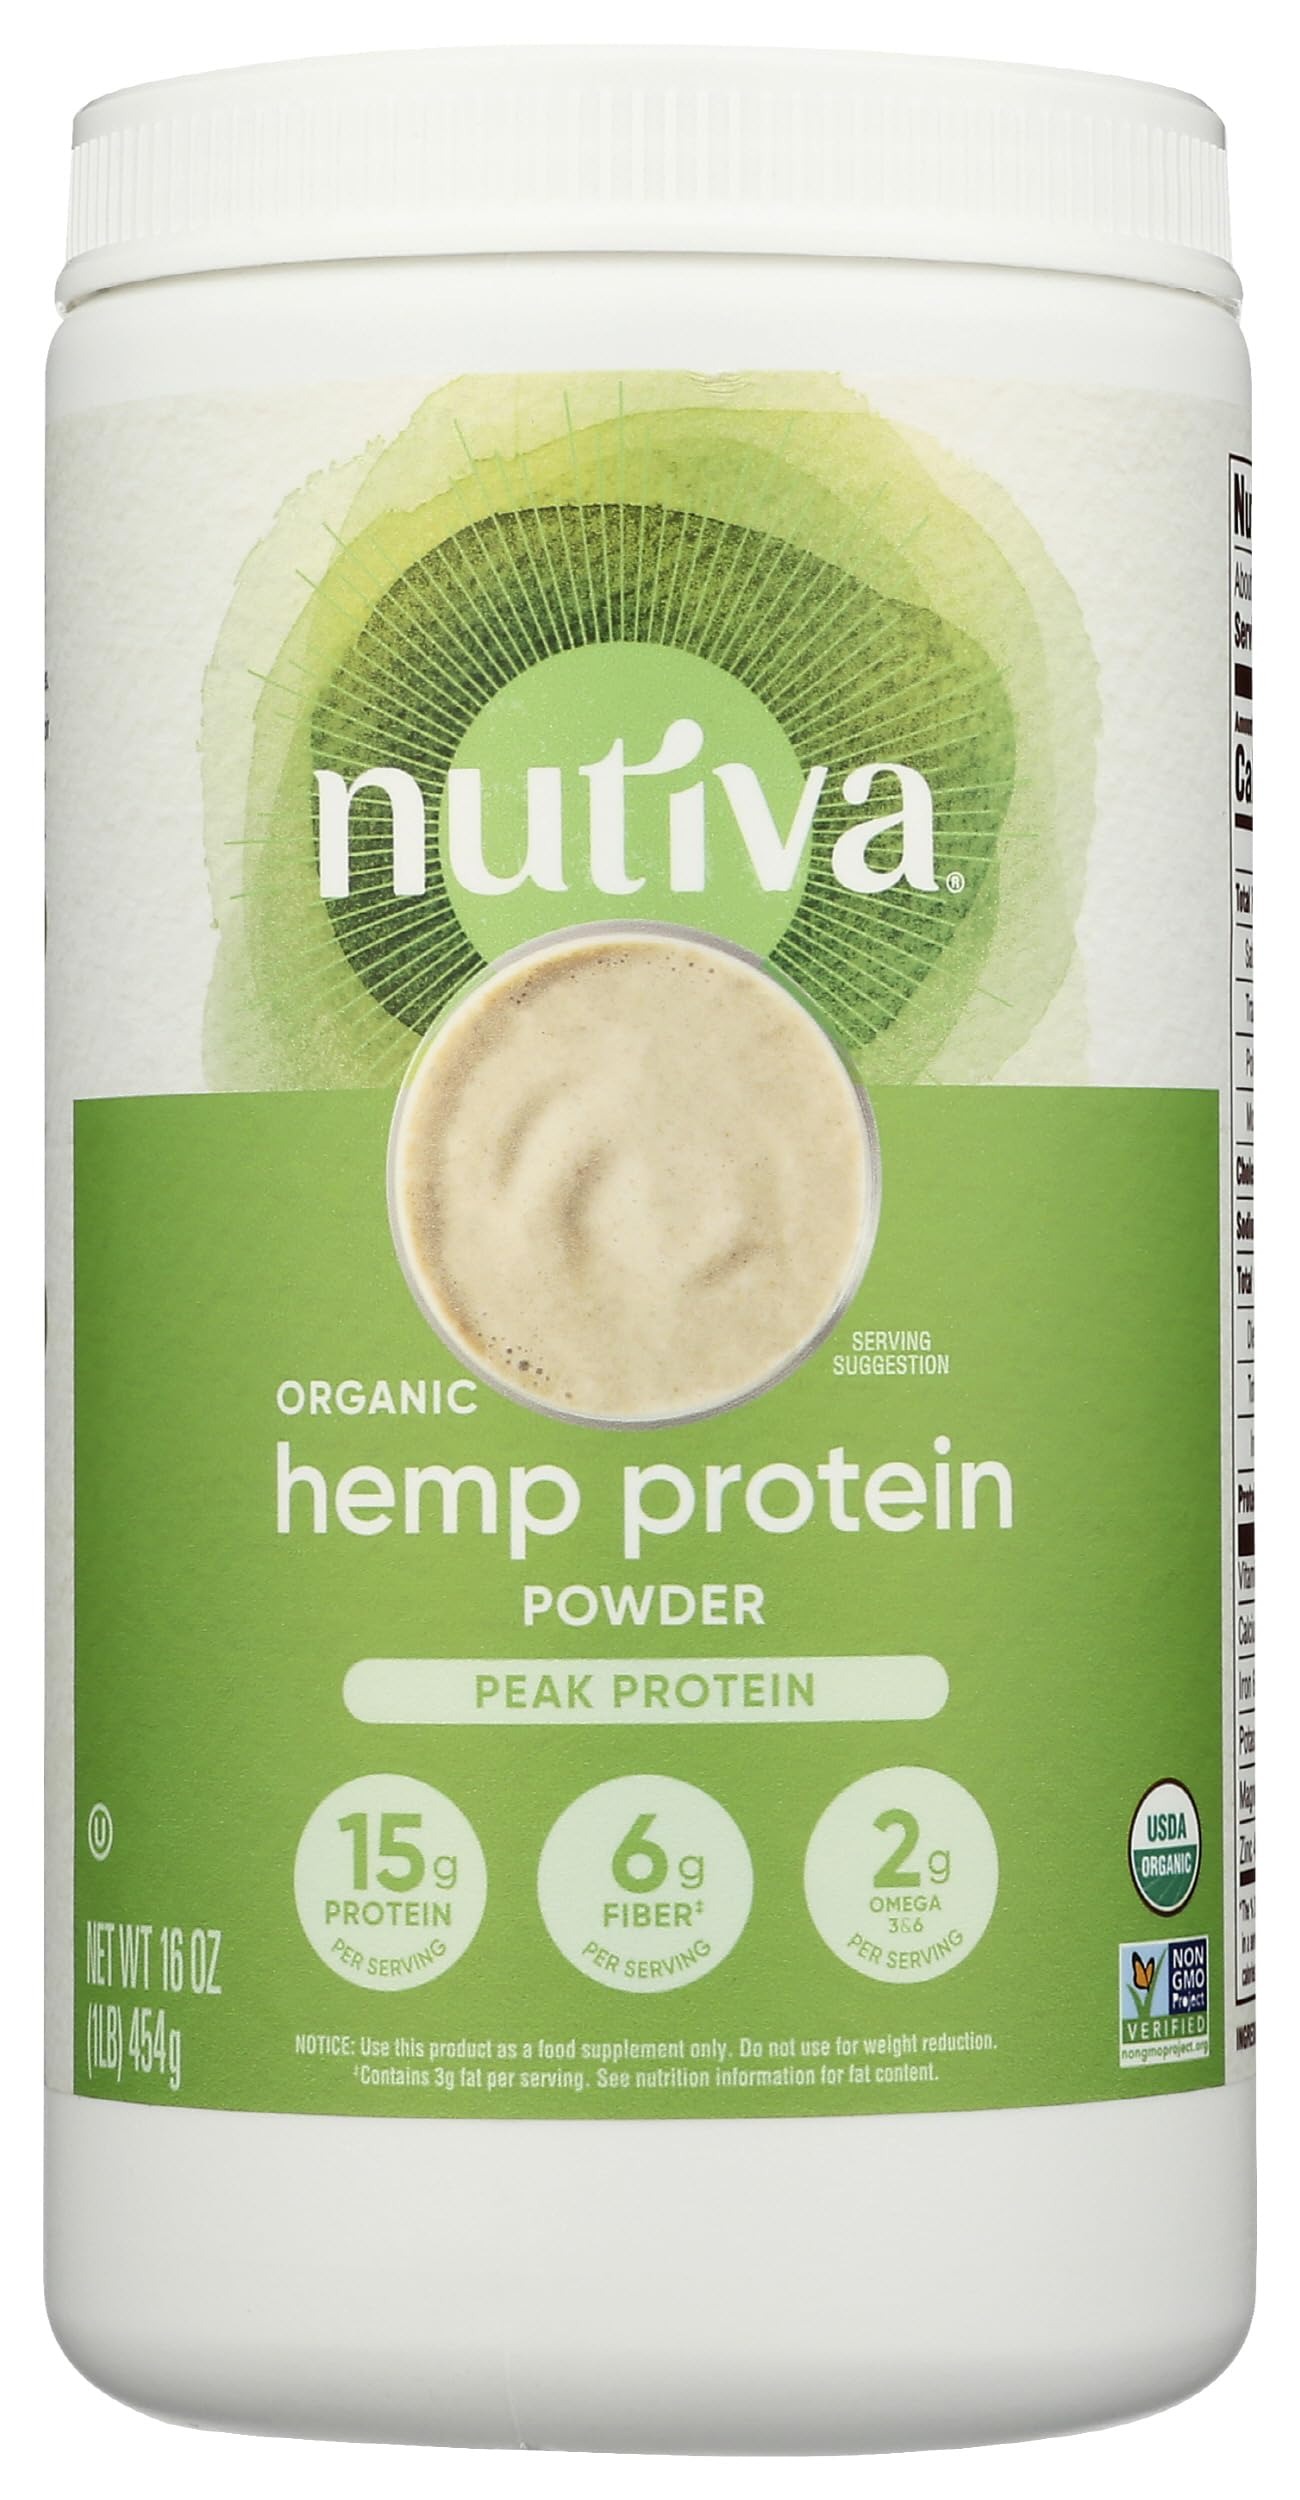
Item Name: Nutiva Organic Cold-Pressed Raw Hemp Seed Protein Powder, Peak Protein, 16 Oz, USDA Organic, Non-GMO, Whole 30 Approved, Vegan, Gluten-Free & Keto, Plant Protein with Essential Amino Acids
Bullet Point 1: Nutiva Organic, Cold-Processed Hemp Seed Protein is a sustainable source of amino acids, fatty acids, protein, and edestin. One serving provides 15 grams of raw organic protein and 6 grams of fiber (21% DV).
Bullet Point 2: Nutiva’s all-natural cold press extraction process yields a clean, plant-based protein that's high in Omega 3 fats and antioxidants without the use of dangerous and harmful chemicals, hexane, or heat.
Bullet Point 3: Nutiva Organic, Cold-Processed Hemp Seed Protein is an ideal source of Omega 3 fats and antioxidants, just right for vegetarian, vegan, raw, whole food, paleo, ketogenic, and gluten-free diets.
Bullet Point 4: Nutiva partners with Canadian farmers to source the world’s finest organic, non-GMO, sustainably grown hemp seeds and stringently adheres to USDA certified organic and non-GMO guidelines to deliver food that is good for you and good for the planet
Bullet Point 5: Nutiva Organic, Cold-Processed Hemp Seed Protein is packaged in safe, convenient, BPA-free packaging.
Value: 16.0
Unit: Ounce

Price: 17.49